George A. Sweetser

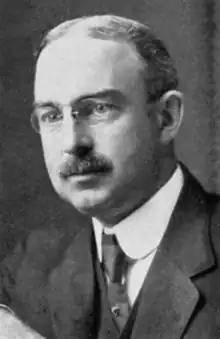

George Albert Sweetser (November 23, 1872 – April 6, 1961) was an American lawyer and horticulturist. He was a noted corporate and trial attorney until he pleaded guilty to theft from clients. After his release from prison, Sweetser became a landscape gardener and was considered an expert on roses.